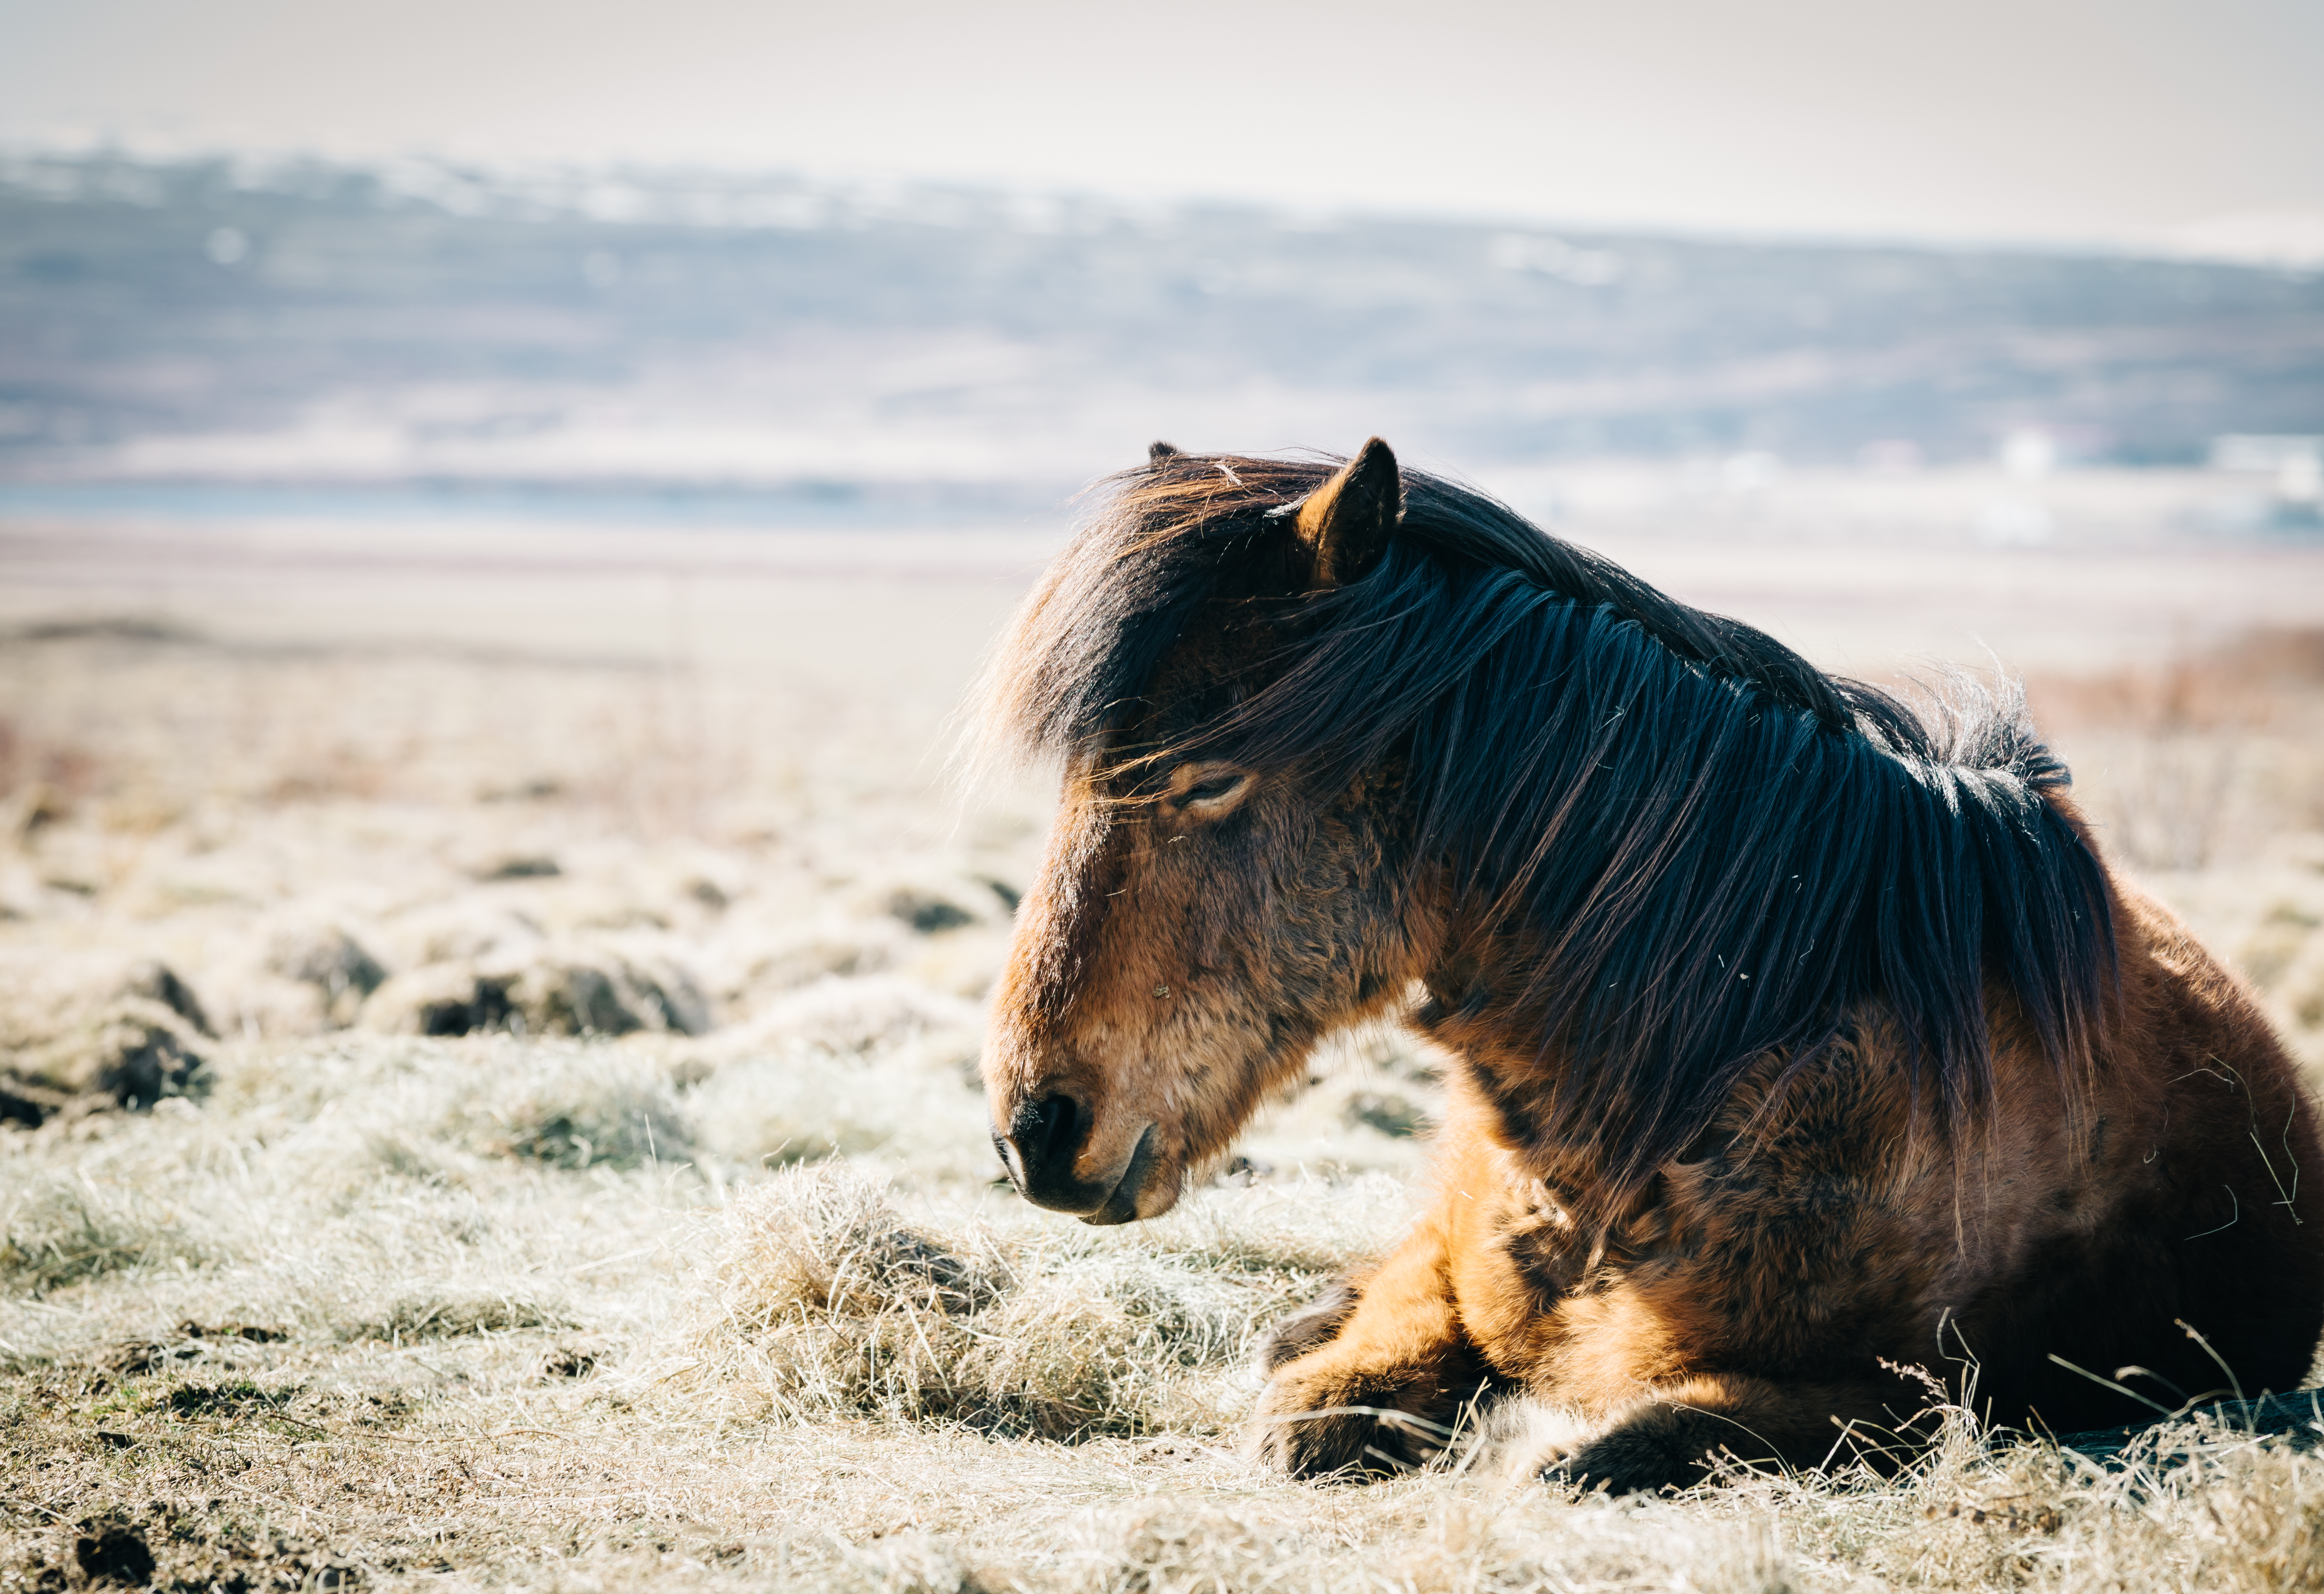
nature, grass, wildlife, horse, mammal, stallion, mane, fauna, vertebrate, mare, horse like mammal, mustang horse